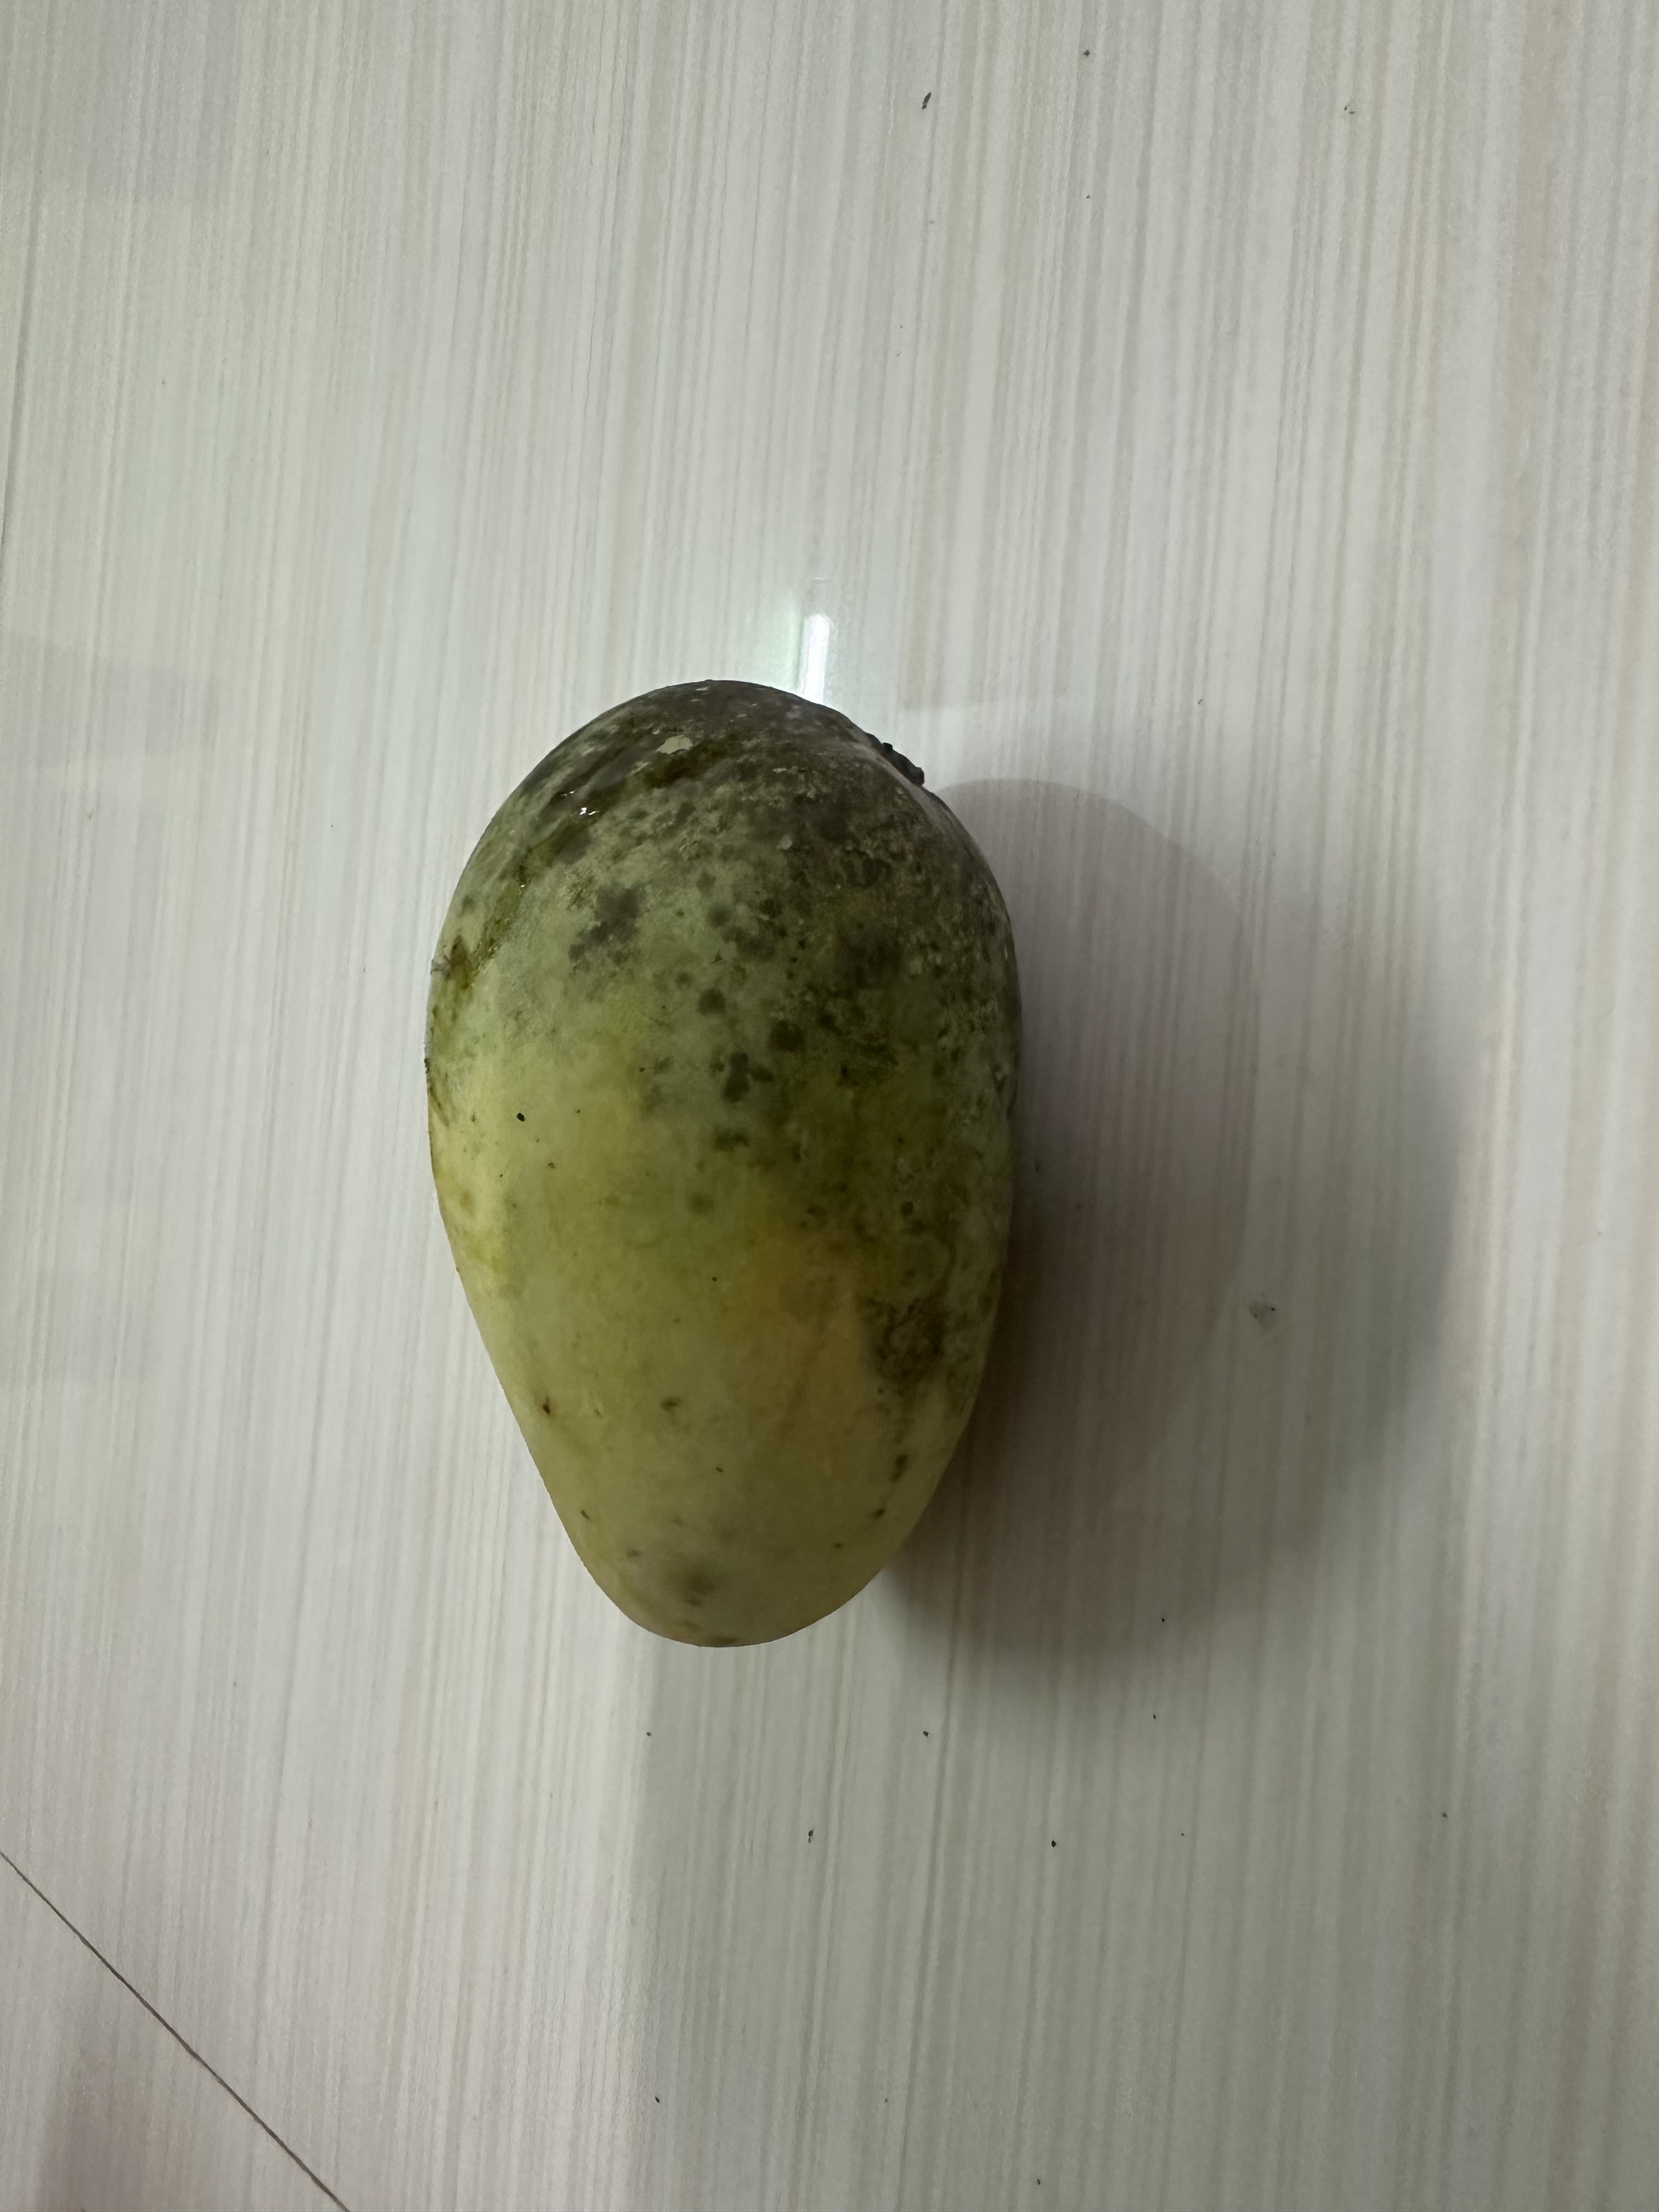
Mango variety: Katimon